Harvey P. Sutton House

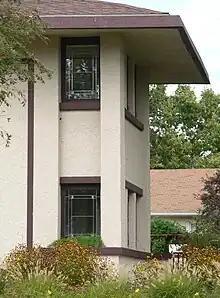
From the southeast: The overhanging eaves and art glass "light screen" windows are classic Prairie School features.

In 1978, the house was added to the National Register; in the same week, it was purchased by Mary and Donald Poore. Along with their son, they set about restoring what they could, working on it for a year before moving in. Finding most of the original art glass windows, they cleaned, regrouted, and re-installed them. They removed the perimeter wall and the extra interior walls, but lacked the funds to restore the cantilevered veranda, restore the floors, or recreate the original ground-level entry. After living in the house for about ten years, the Poores sold the residence to John and Stacy Cannon, who lived in it a further four years.